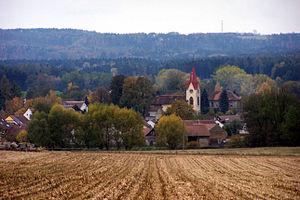
Stojice est une commune du district et de la région de Pardubice, en République tchèque. Sa population s'élevait à 214 habitants en 2017.